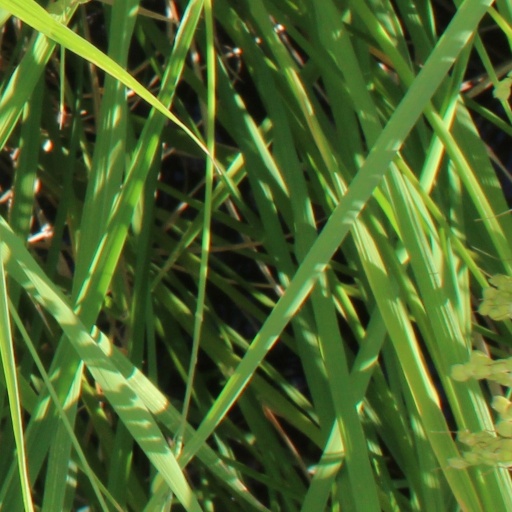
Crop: rice